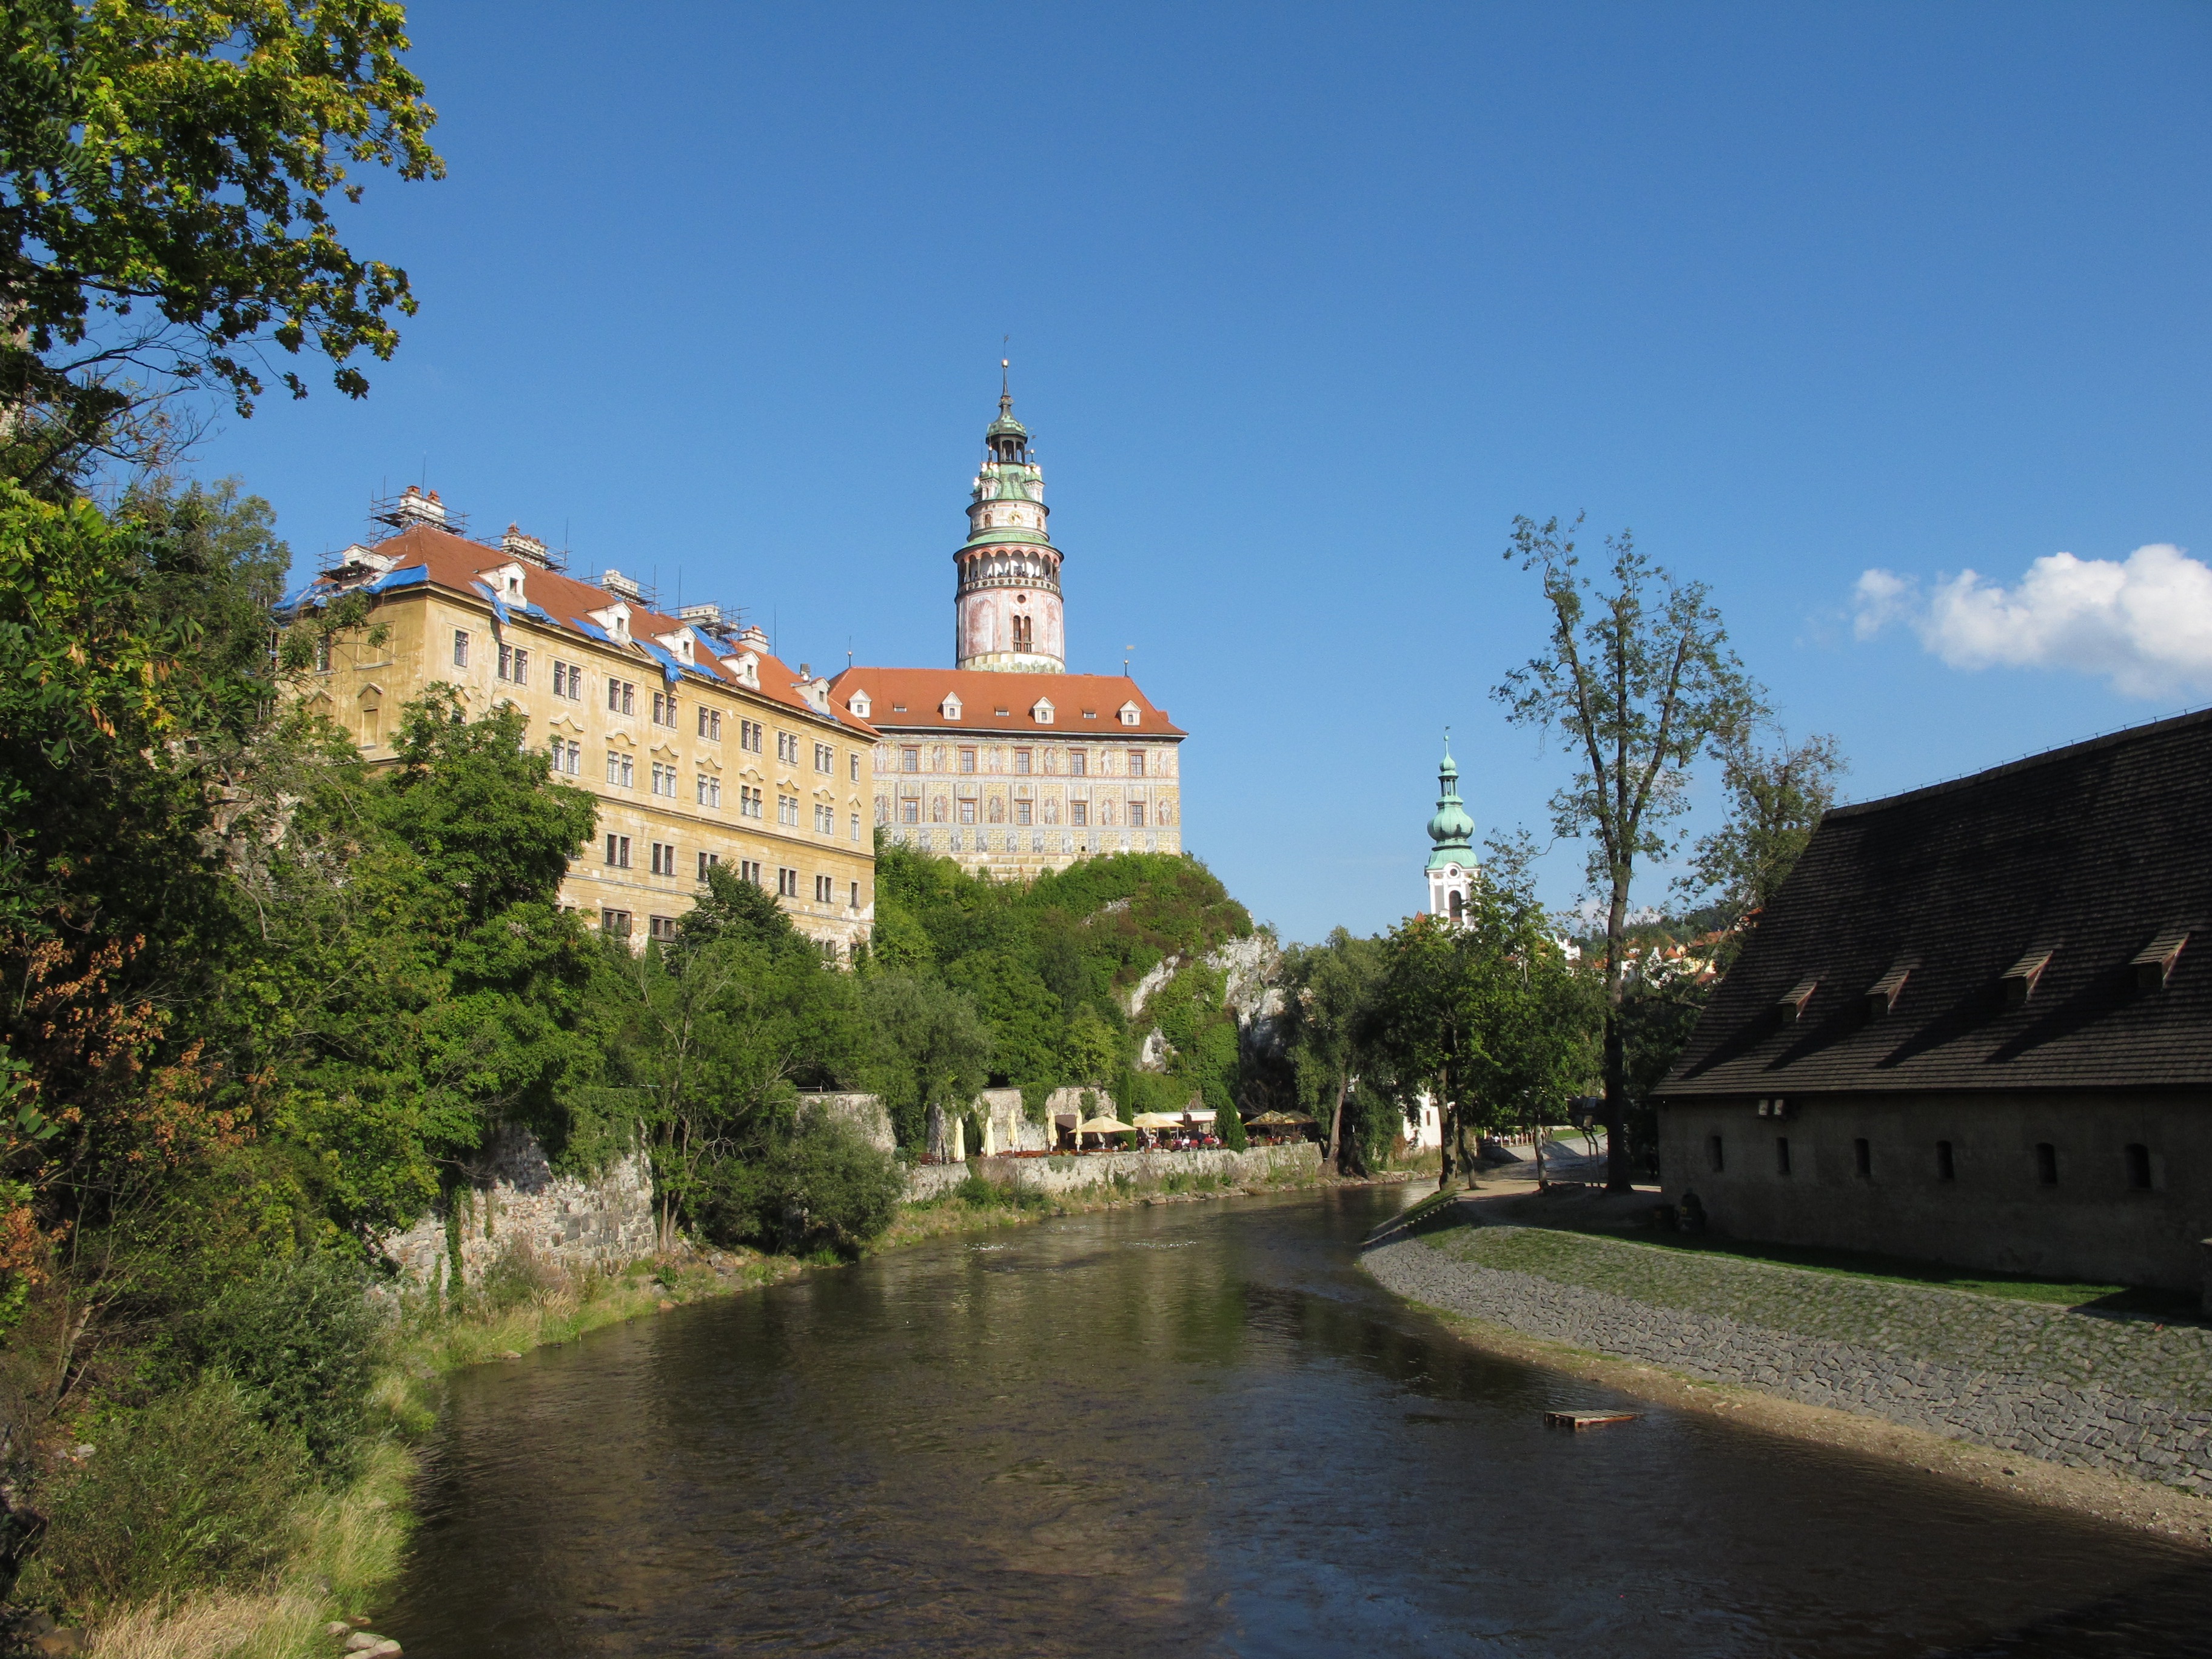
building, chateau, palace, river, castle, landmark, fortification, tourism, waterway, old town, monastery, estate, cesky krumlov, moat, moldova, unesco world heritage site, historic site, cesky, krumlov, water castle